SS West Cheswald

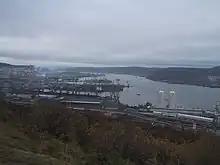
On 19 April 1942, "West Cheswald"s convoy arrived at the harbor of Murmansk "(picture here in 2003)" to deliver a cargo that included tanks.

From 1922, "West Cheswald" operated to South America, often bringing coffee to the United States. In October 1922, for example, she delivered of coffee from Rio de Janeiro to New Orleans, Louisiana, and in March 1923, she delivered 105,400 bags to New Orleans and another 4,100 bags to Galveston, Texas. From 1923 to 1940, little is known about "West Cheswald"s activities. At some point during this period, she was laid up in New Orleans as part of the reserve fleet located there.